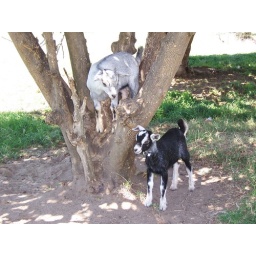
babies in orange tree